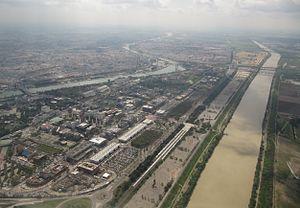
L’Exposition universelle de 1992 ou Expo '92, officiellement Exposition universelle de Séville 1992 s'est tenue du 20 avril au 12 octobre 1992 à Séville, en Espagne, sur l'île de La Cartuja. L'Exposition avait pour thème « L'Ère des Découvertes » et célébrait les 500 ans de la découverte de l'Amérique.
L’île de la Cartuja, plus populairement appelée La Cartuja, se trouve à Séville, en Espagne. La Cartuja fait partie du quartier de Triana Oeste, dans le district de Triana.